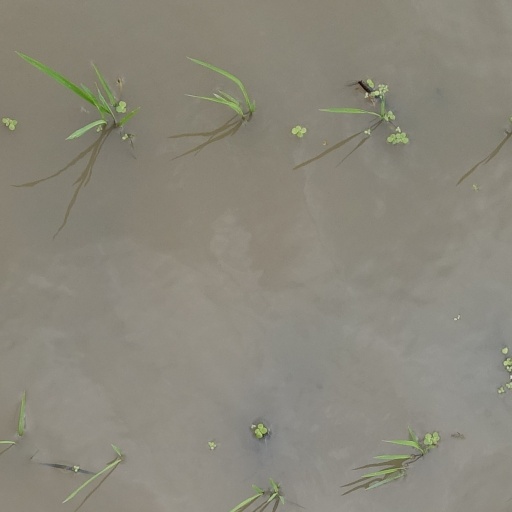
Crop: rice